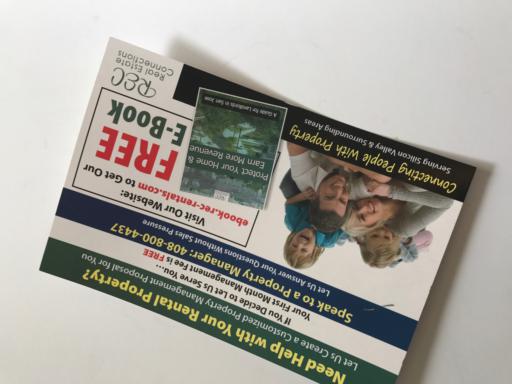
Waste category: paper